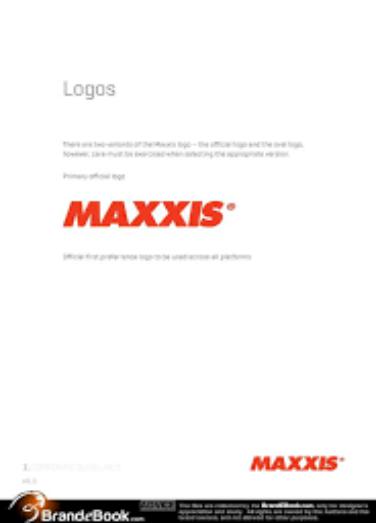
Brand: maxxis
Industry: Transportation